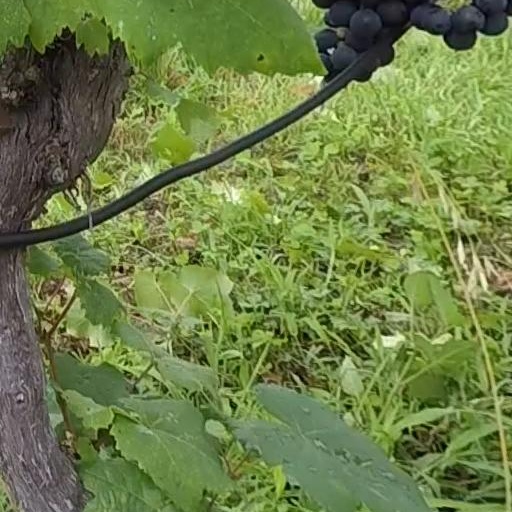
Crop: grape